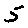
Label: 5